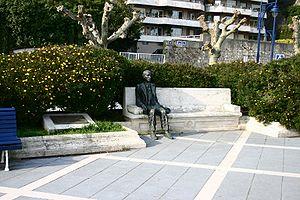
Gerardo Diego, né le 3 octobre 1896 à Santander et mort le 8 juillet 1987 à Madrid, est un poète espagnol appartenant à la génération de 27.